Ipswich General Cemetery

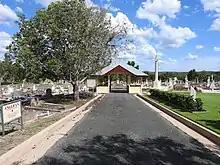
Driveway, shelter, from the north-west corner (2021).

The Ipswich General Cemetery is a historic cemetery in Ipswich, Queensland, Australia. It is the second oldest cemetery in Queensland.